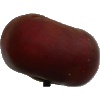
Label: Nectarine Flat 1